Nuclear Throne

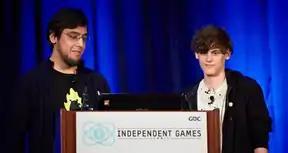
Rami Ismail and Jan Willem Nijman at GDC

In January 2016, Vlambeer teamed up with the subscription box company, IndieBox, to offer a physical release of "Nuclear Throne". This limited collector's edition included a themed USB drive with DRM-free game file, soundtrack, instruction manual, Steam key, and various custom-designed collectibles.